Iridium compounds

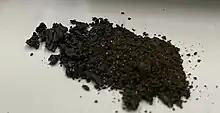
Hydrated iridium trichloride, a common salt of iridium.

Iridium in its complexes is always low-spin. Ir(III) and Ir(IV) generally form octahedral complexes. Polyhydride complexes are known for the +5 and +3 oxidation states. One example is . The ternary hydride is believed to contain both the and the 18-electron anion.